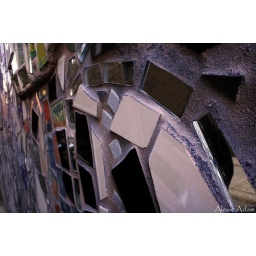
wall of a random street in philly.